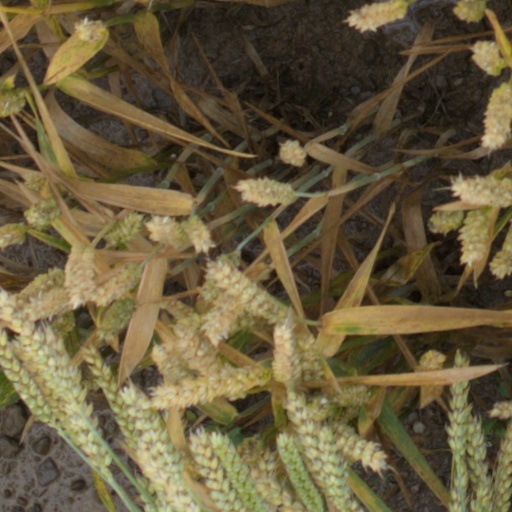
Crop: wheat